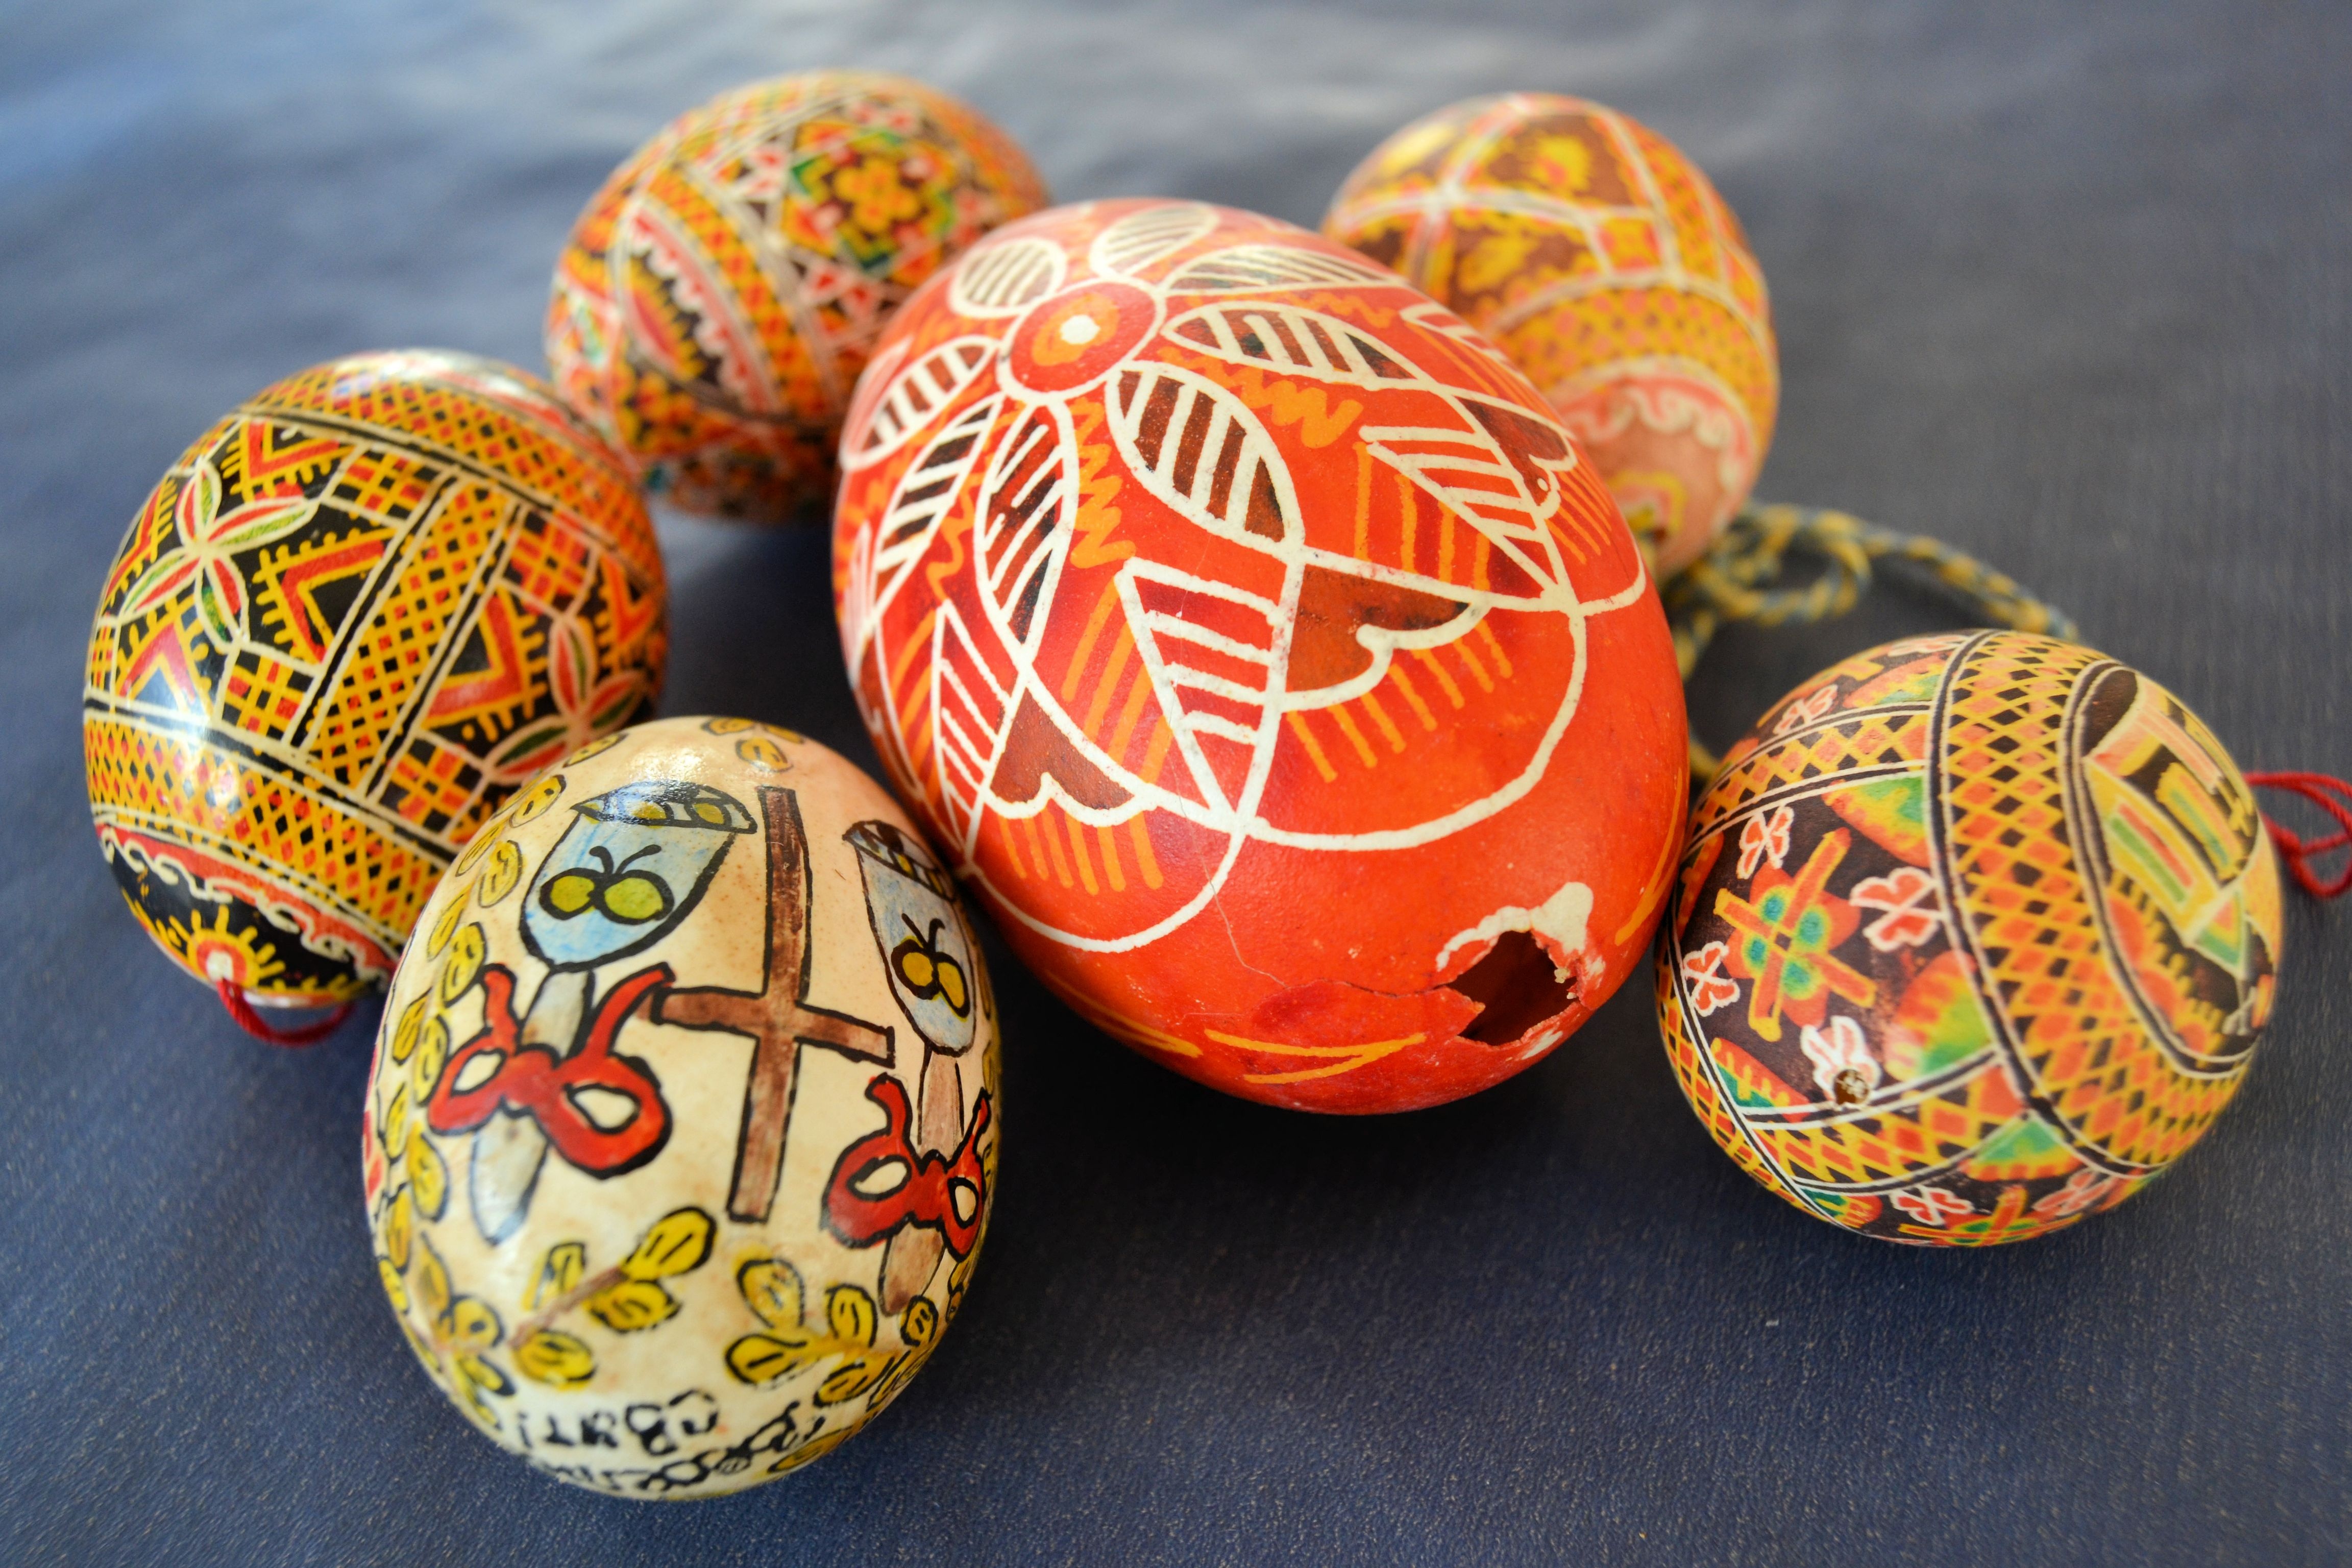
decoration, food, close, deco, art, ukraine, painted, easter, easter eggs, lviv, customs, easter egg, hen's egg, easter theme, goose egg, lvov